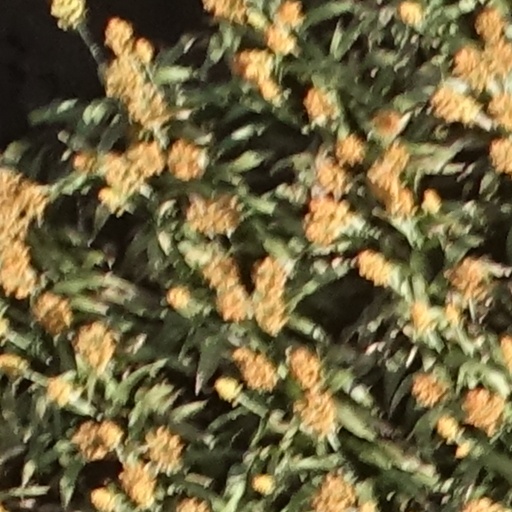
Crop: sorghum